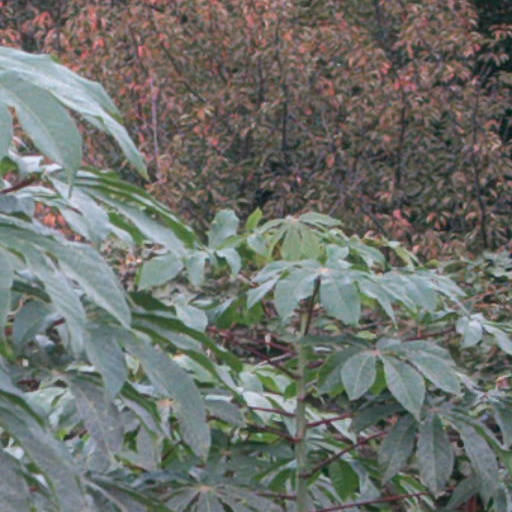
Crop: cassava